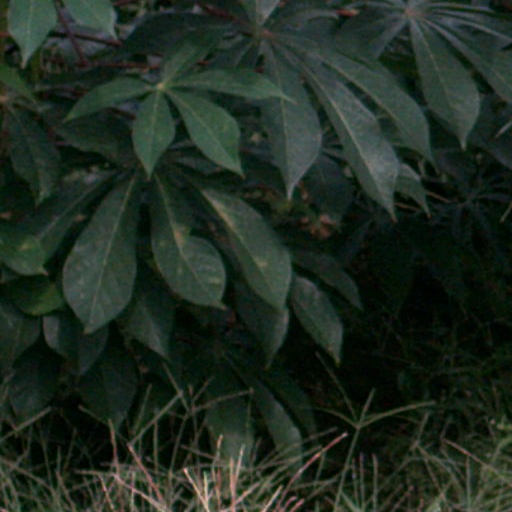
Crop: cassava